Life-cycle greenhouse gas emissions of energy sources

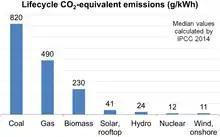
Life-cycle greenhouse gas emissions of electricity supply technologies, median values calculated by IPCC

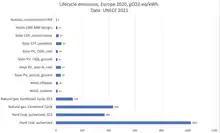
Lifecycle GHG emissions, in g eq. per kWh, UNECE 2020

whether bioenergy with carbon capture and storage can be carbon neutral or carbon negative is being researched and is controversial.